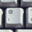
Label: keyboard